Pinstone Street

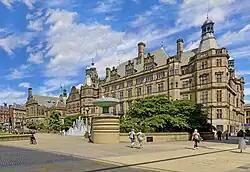
Sheffield Town Hall

Sheffield Town Hall, built between 1890 and 1897, is located on Pinstone Street and fronts on to the Peace Gardens, a public square. Many of the buildings on Pinstone Street date from the late Victorian era, such as Pinstone Street Chambers and the adjacent Salvation Army Citadel on Cross Burgess Street, which housed The Salvation Army. At the southern end, there are some newer buildings like Midcity House, built in the 1960s and currently earmarked for demolition, and Grosvenor House, completed in 2019 as part of the Heart of the City II scheme.